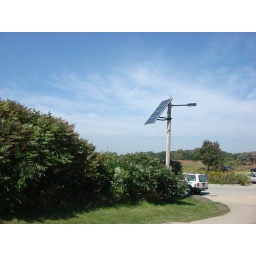
A solar powered street lamp in the parking lot of the Volo Bog State Natural Area